Shia Islamism

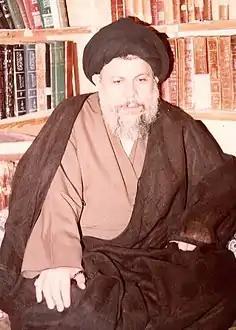
Muhammad Baqir al-Sadr

In 1962, Jalal Al-e-Ahmad published a book or pamphlet called of the book Occidentosis ("Gharbzadegi"): A Plague from the West. Al-e-Ahmad, who was from a deeply religious family but had had a Western education and been a member of the Tudeh (Communist) party, argued that Iran was intoxicated or infatuated ("zadegi") with Western ("gharb") technology, culture, products, and so had become a victim of the West's "toxins" or disease. The adoption and imitation of Western models and Western criteria in education, the arts, and culture led to the loss of Iranian cultural identity, and a transformation of Iran into a passive market for Western goods and a pawn in Western geopolitics.